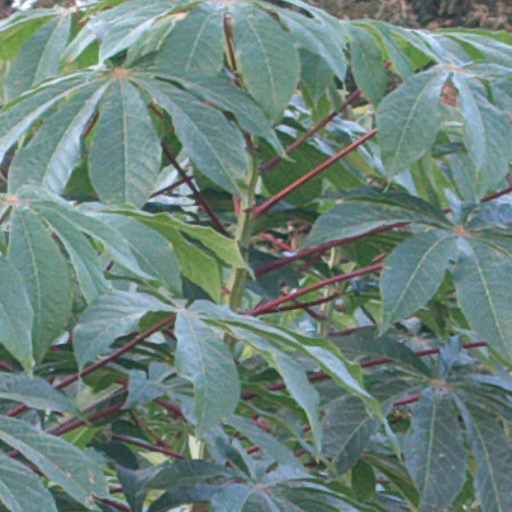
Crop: cassava